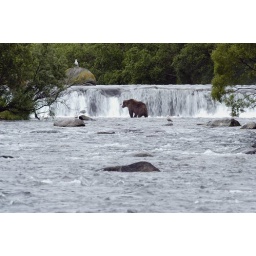
Brown bear standing below Brooks Falls